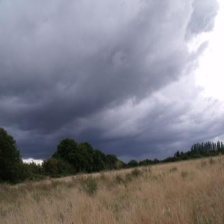
Cloud type: Nimbostratus